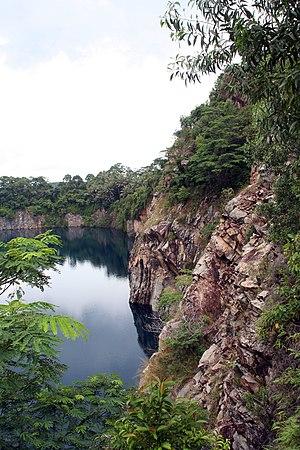
Pulau Ubin est une petite île singapourienne située au nord-est de Pulau Ujong, la plus grande d'entre elles. Plus à l'Est se trouve l'île de Pulau Tekong.